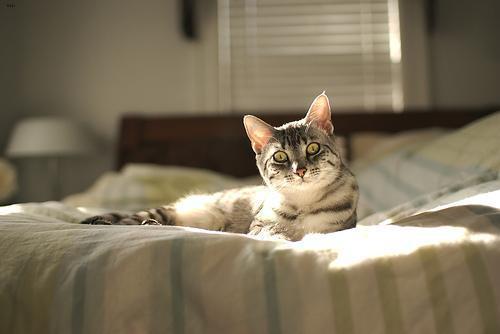
Egyptian Mau